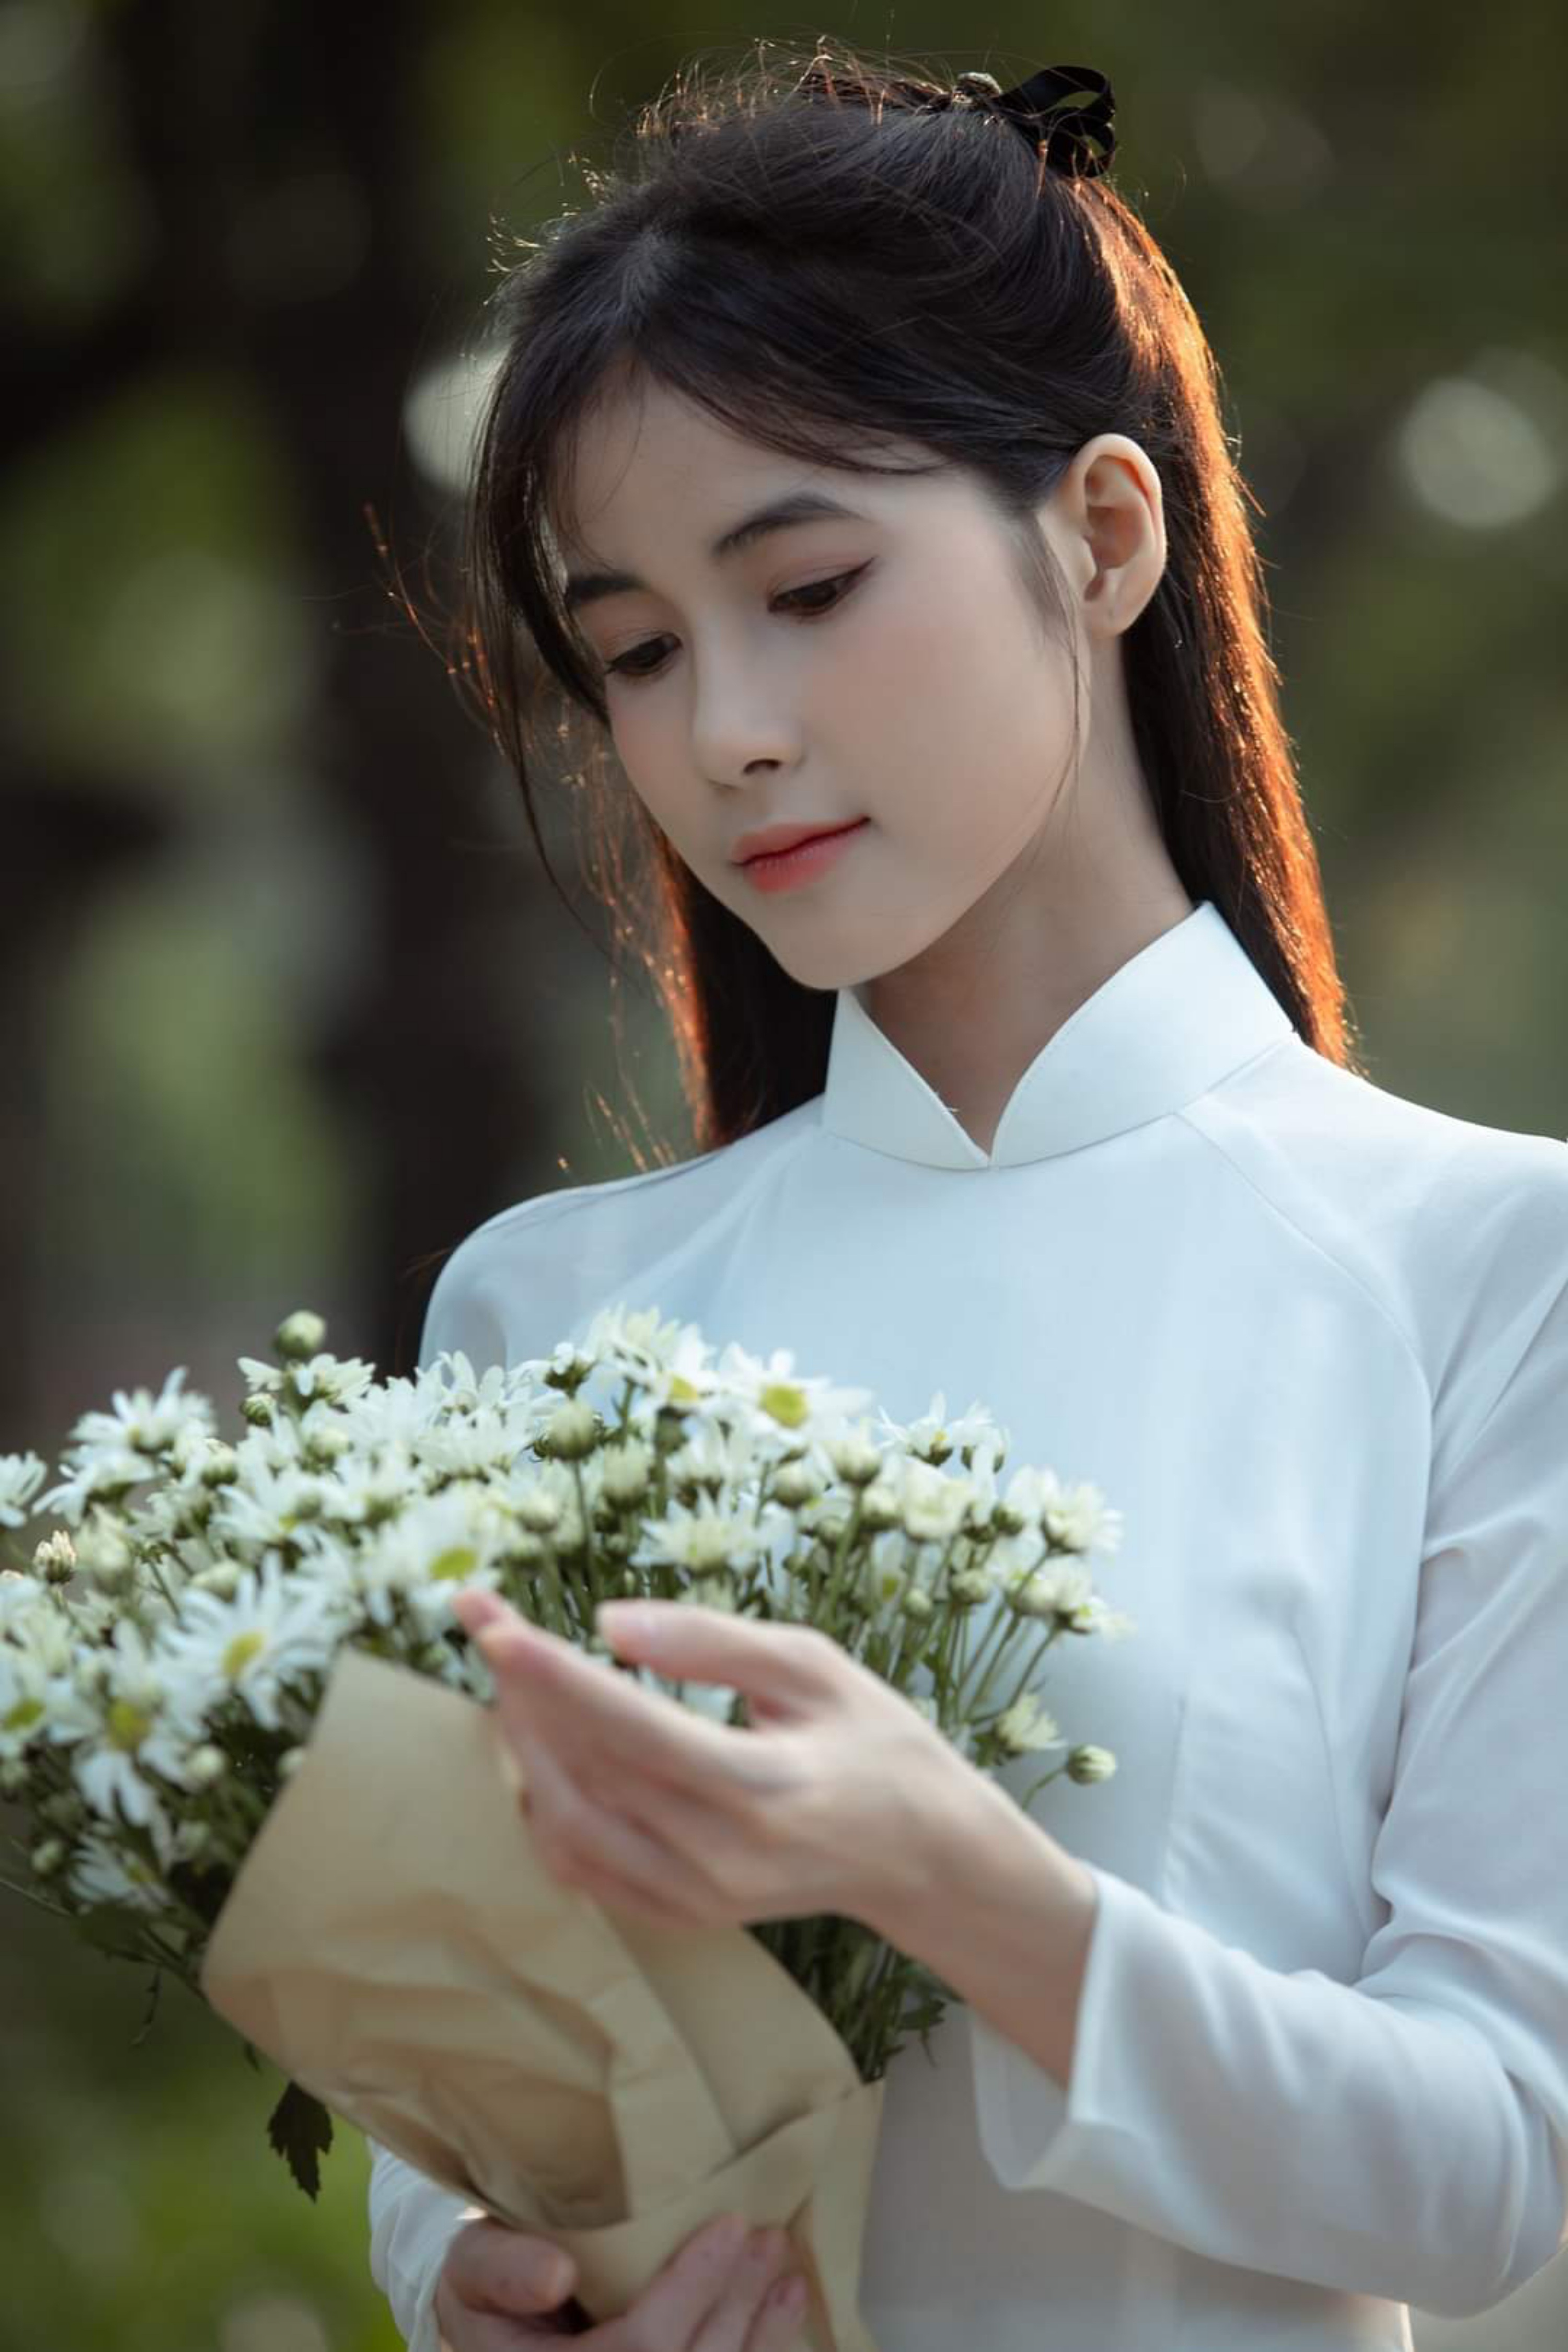
woman, flower, plant, petal, People in nature, botany, flash photography, happy, gesture, grass, flower arranging, gown, bouquet, wedding ceremony supply, bridal clothing, formal wear, event, flowering plant, cut flowers, rose family, fashion accessory, floristry, brown hair, floral design, peach, spring, tradition, blossom, hair accessory, bridal accessory, ceremony, child, wildflower, jewellery, toy, portrait photography, wedding, photo shoot, marriage